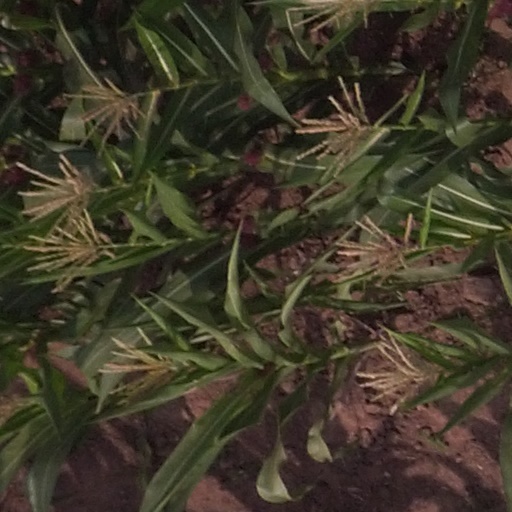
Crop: maize; corn